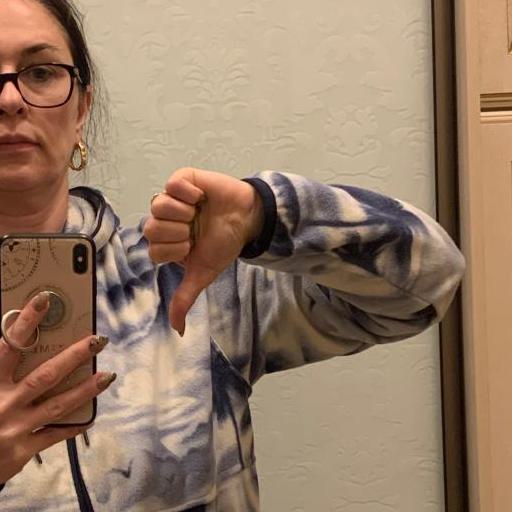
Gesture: dislike